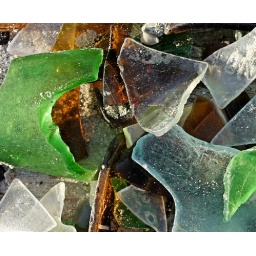
brown and green in the sand